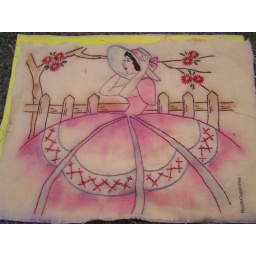
girl in hat painted background